Passion (novel)

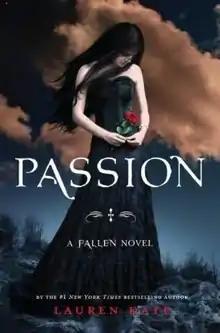
Cover for the initial release edition

Passion is the third novel in the "Fallen" series written by Lauren Kate. It is a young adult, fantasy, paranormal romance published in 2011 under Delacorte Press. It continues the story of Lucinda Price who, at the end of Torment, decides to find out more about her past lives by stepping through an Announcer, ignoring Daniel's plea to stop. Daniel, a fallen angel, decides to follow her, promising to find and rescue her. Before Luce and Daniel met at Sword & Cross, before they fought the Immortals, they had already lived many lives. And so Luce, desperate to unlock the curse that condemns their love, must revisit her past incarnations in order to understand her fate. Each century, each life, holds a different clue. But Daniel is chasing her throughout the centuries before she has a chance to rewrite history.